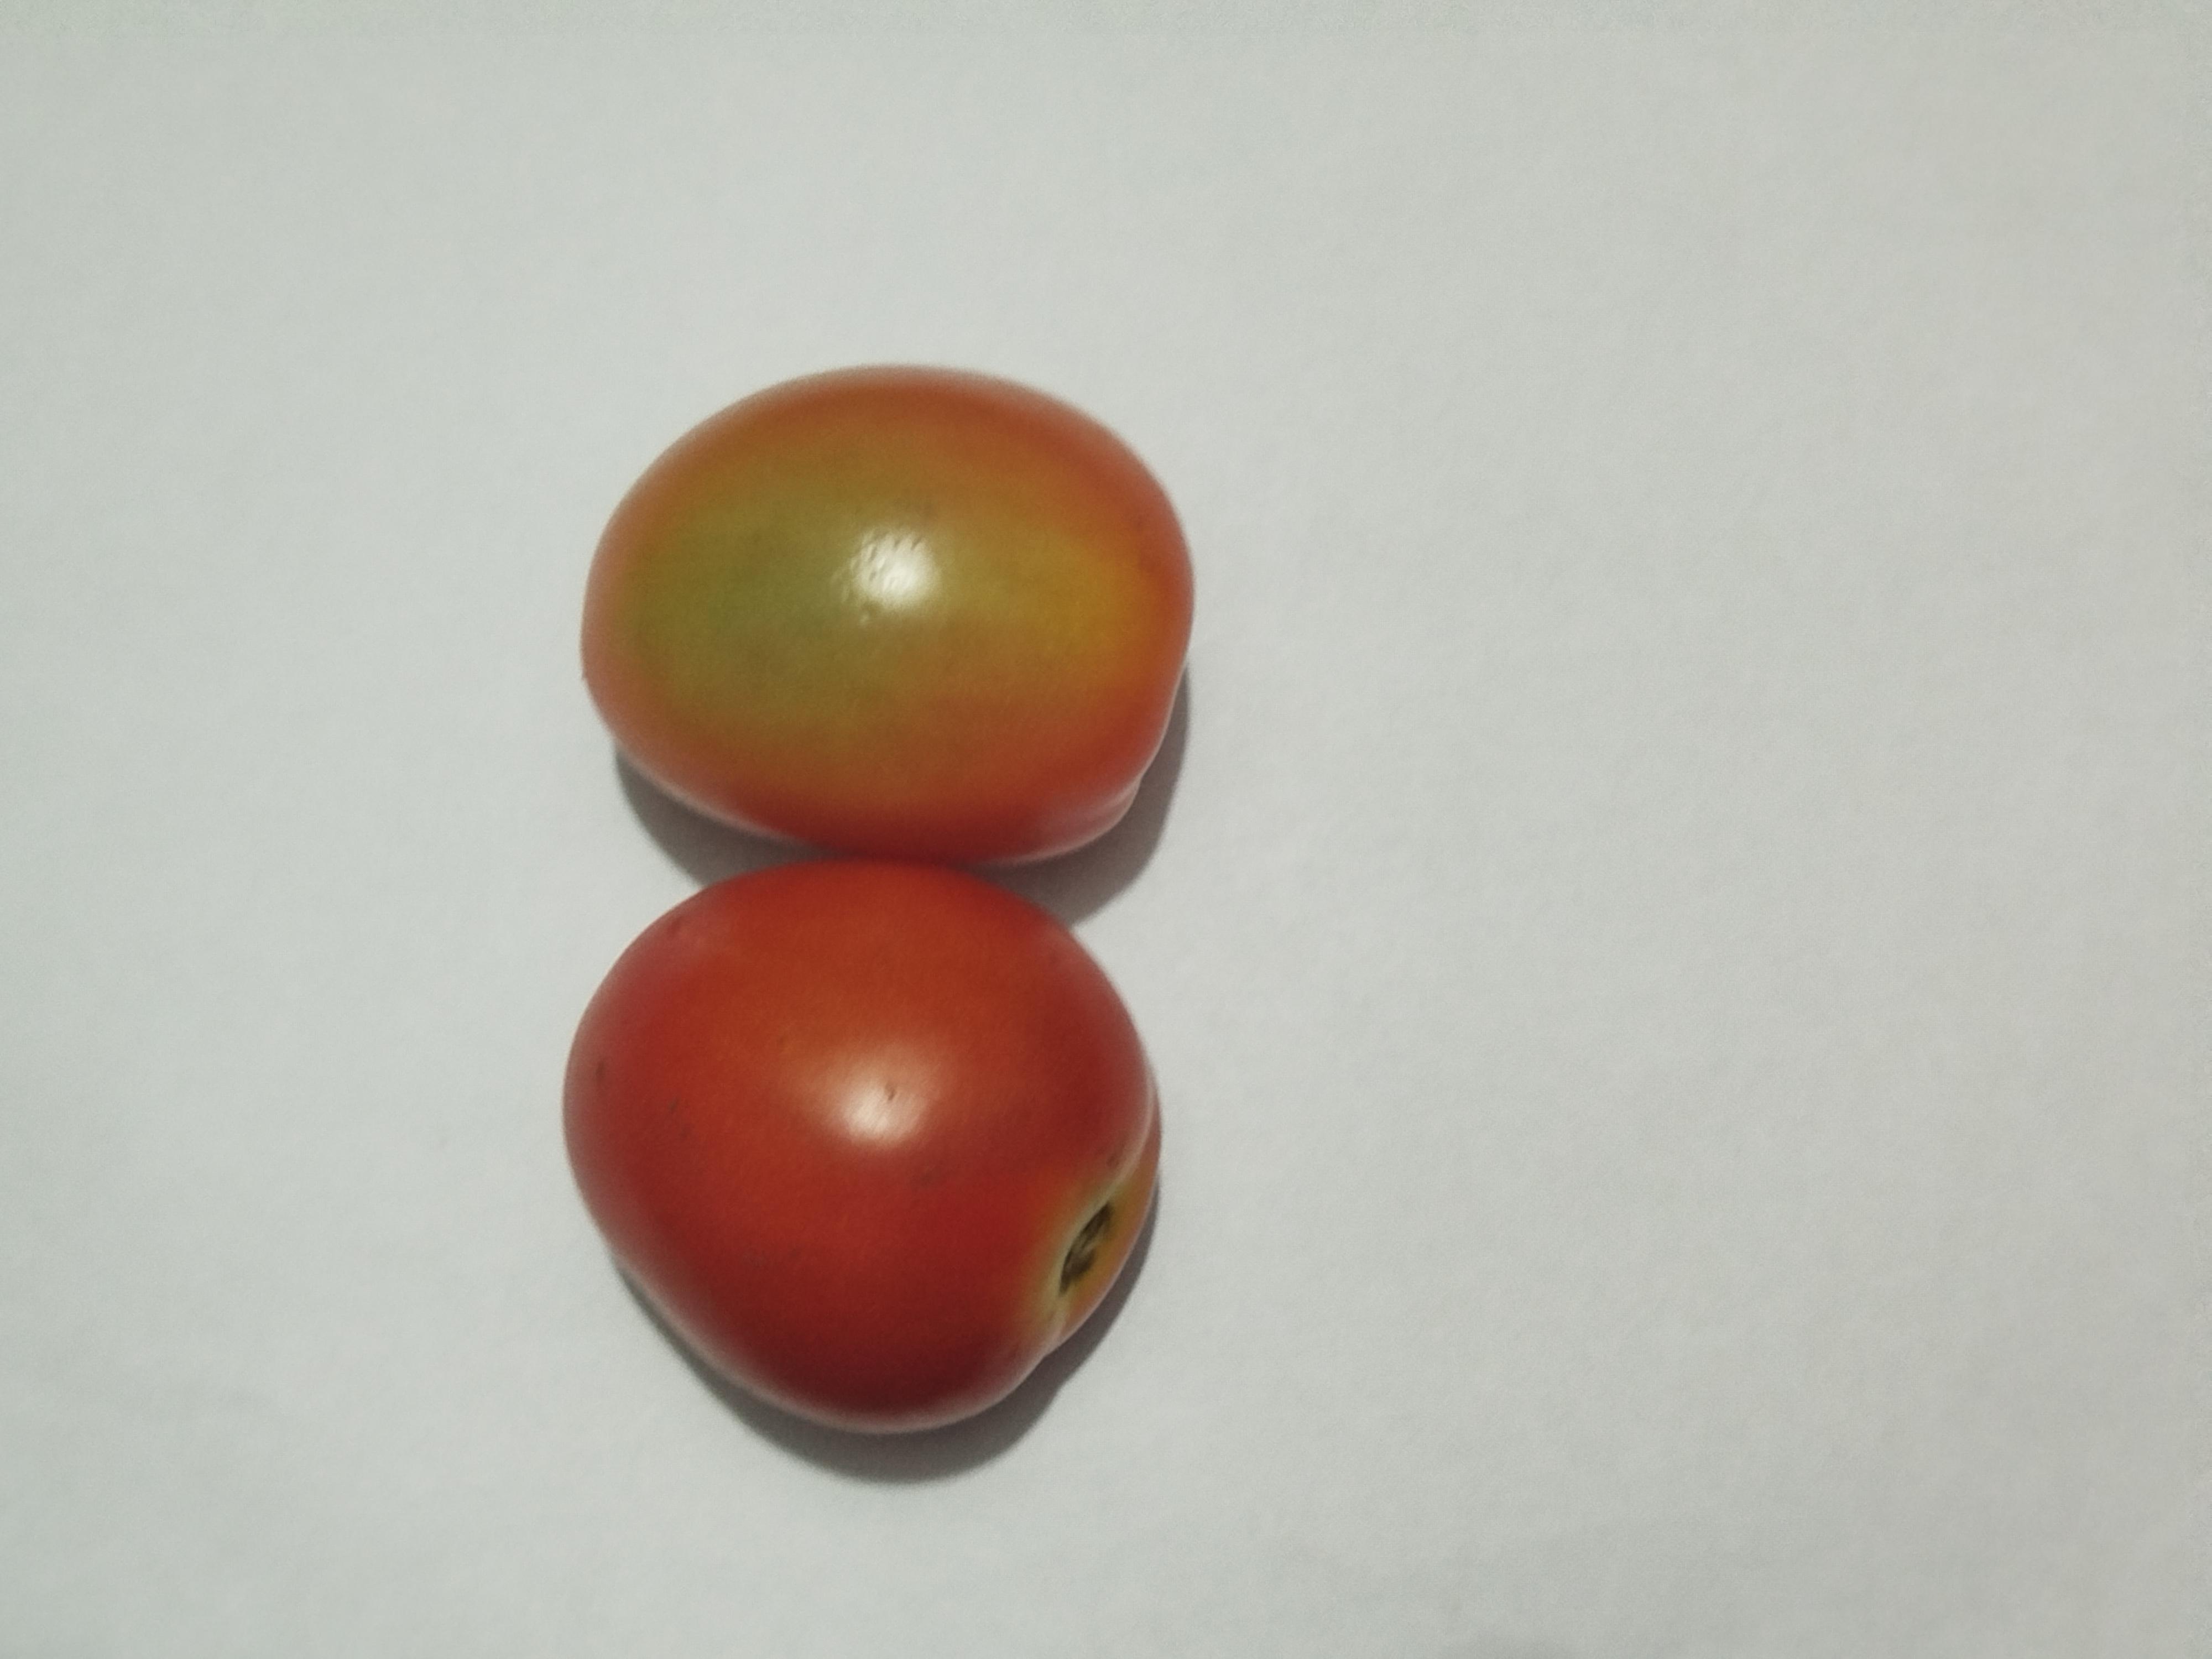
Label: Tomato